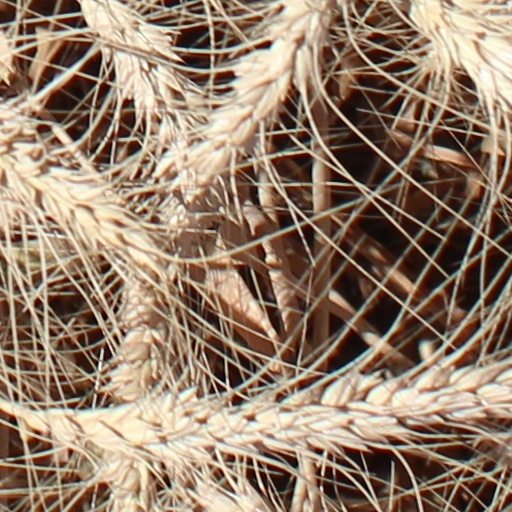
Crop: wheat